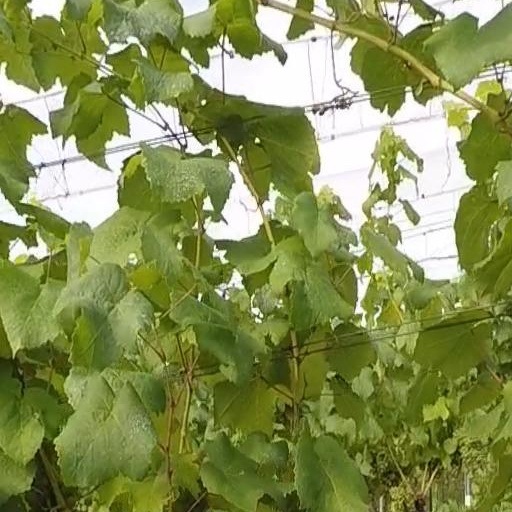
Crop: grape